Joe Cribbs

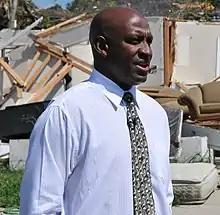
Cribbs in 2011

Joe Stanier Cribbs (born January 5, 1958) is an American former professional football player who was a running back in the National Football League (NFL) and United States Football League (USFL). He played college football at Auburn University along with future NFL backs William Andrews and James Brooks. He began his professional career in 1980 with the Buffalo Bills.